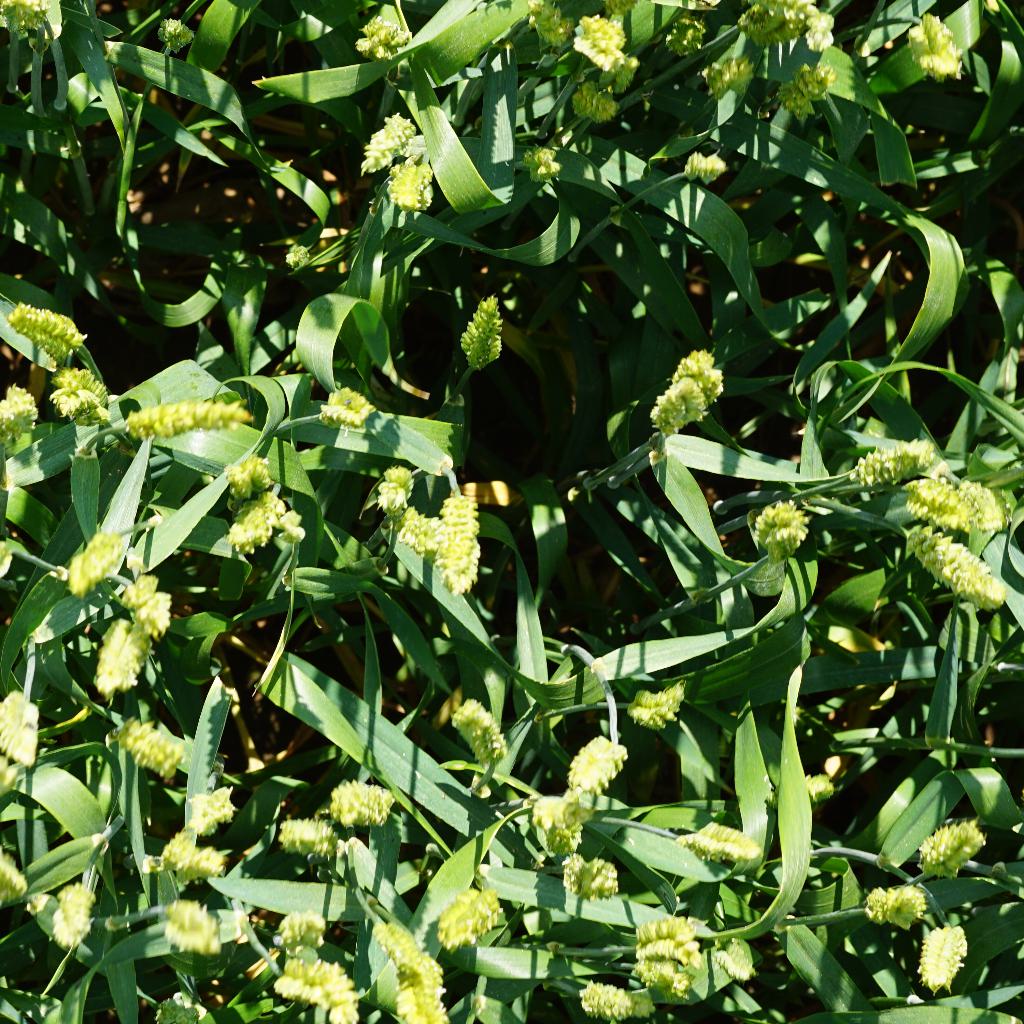
Country: France
Location: Gréoux
Wheat development stage: Filling